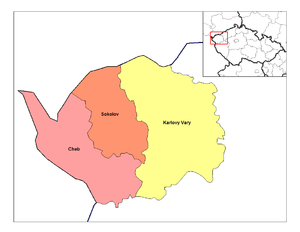
Les districts de la Tchéquie sont issus d'une division de la Tchécoslovaquie en 1960. Cette nouvelle division n’a pas pris en compte les anciennes divisions traditionnelles et les liens locaux. En Tchéquie il y avait 75 districts ; un 76ᵉ district, le district de Jeseník a été créé par la division du district de Šumperk. Trois étaient composés uniquement de villes statutaires Brno, Ostrava et Plzeň qui obtinrent le statut de district en 1971. Prague a un statut spécial, mais les dix districts de Prague étaient, d'une certaine manière, équivalent aux okres.